Guy Francis Laking

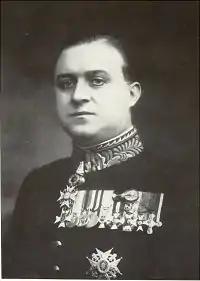
Sir Guy Francis Laking, Bt

Sir Guy Francis Laking, 2nd Baronet (21 October 1875 – 22 November 1919) was an English art historian and the first keeper of the London Museum from before its opening until his death.